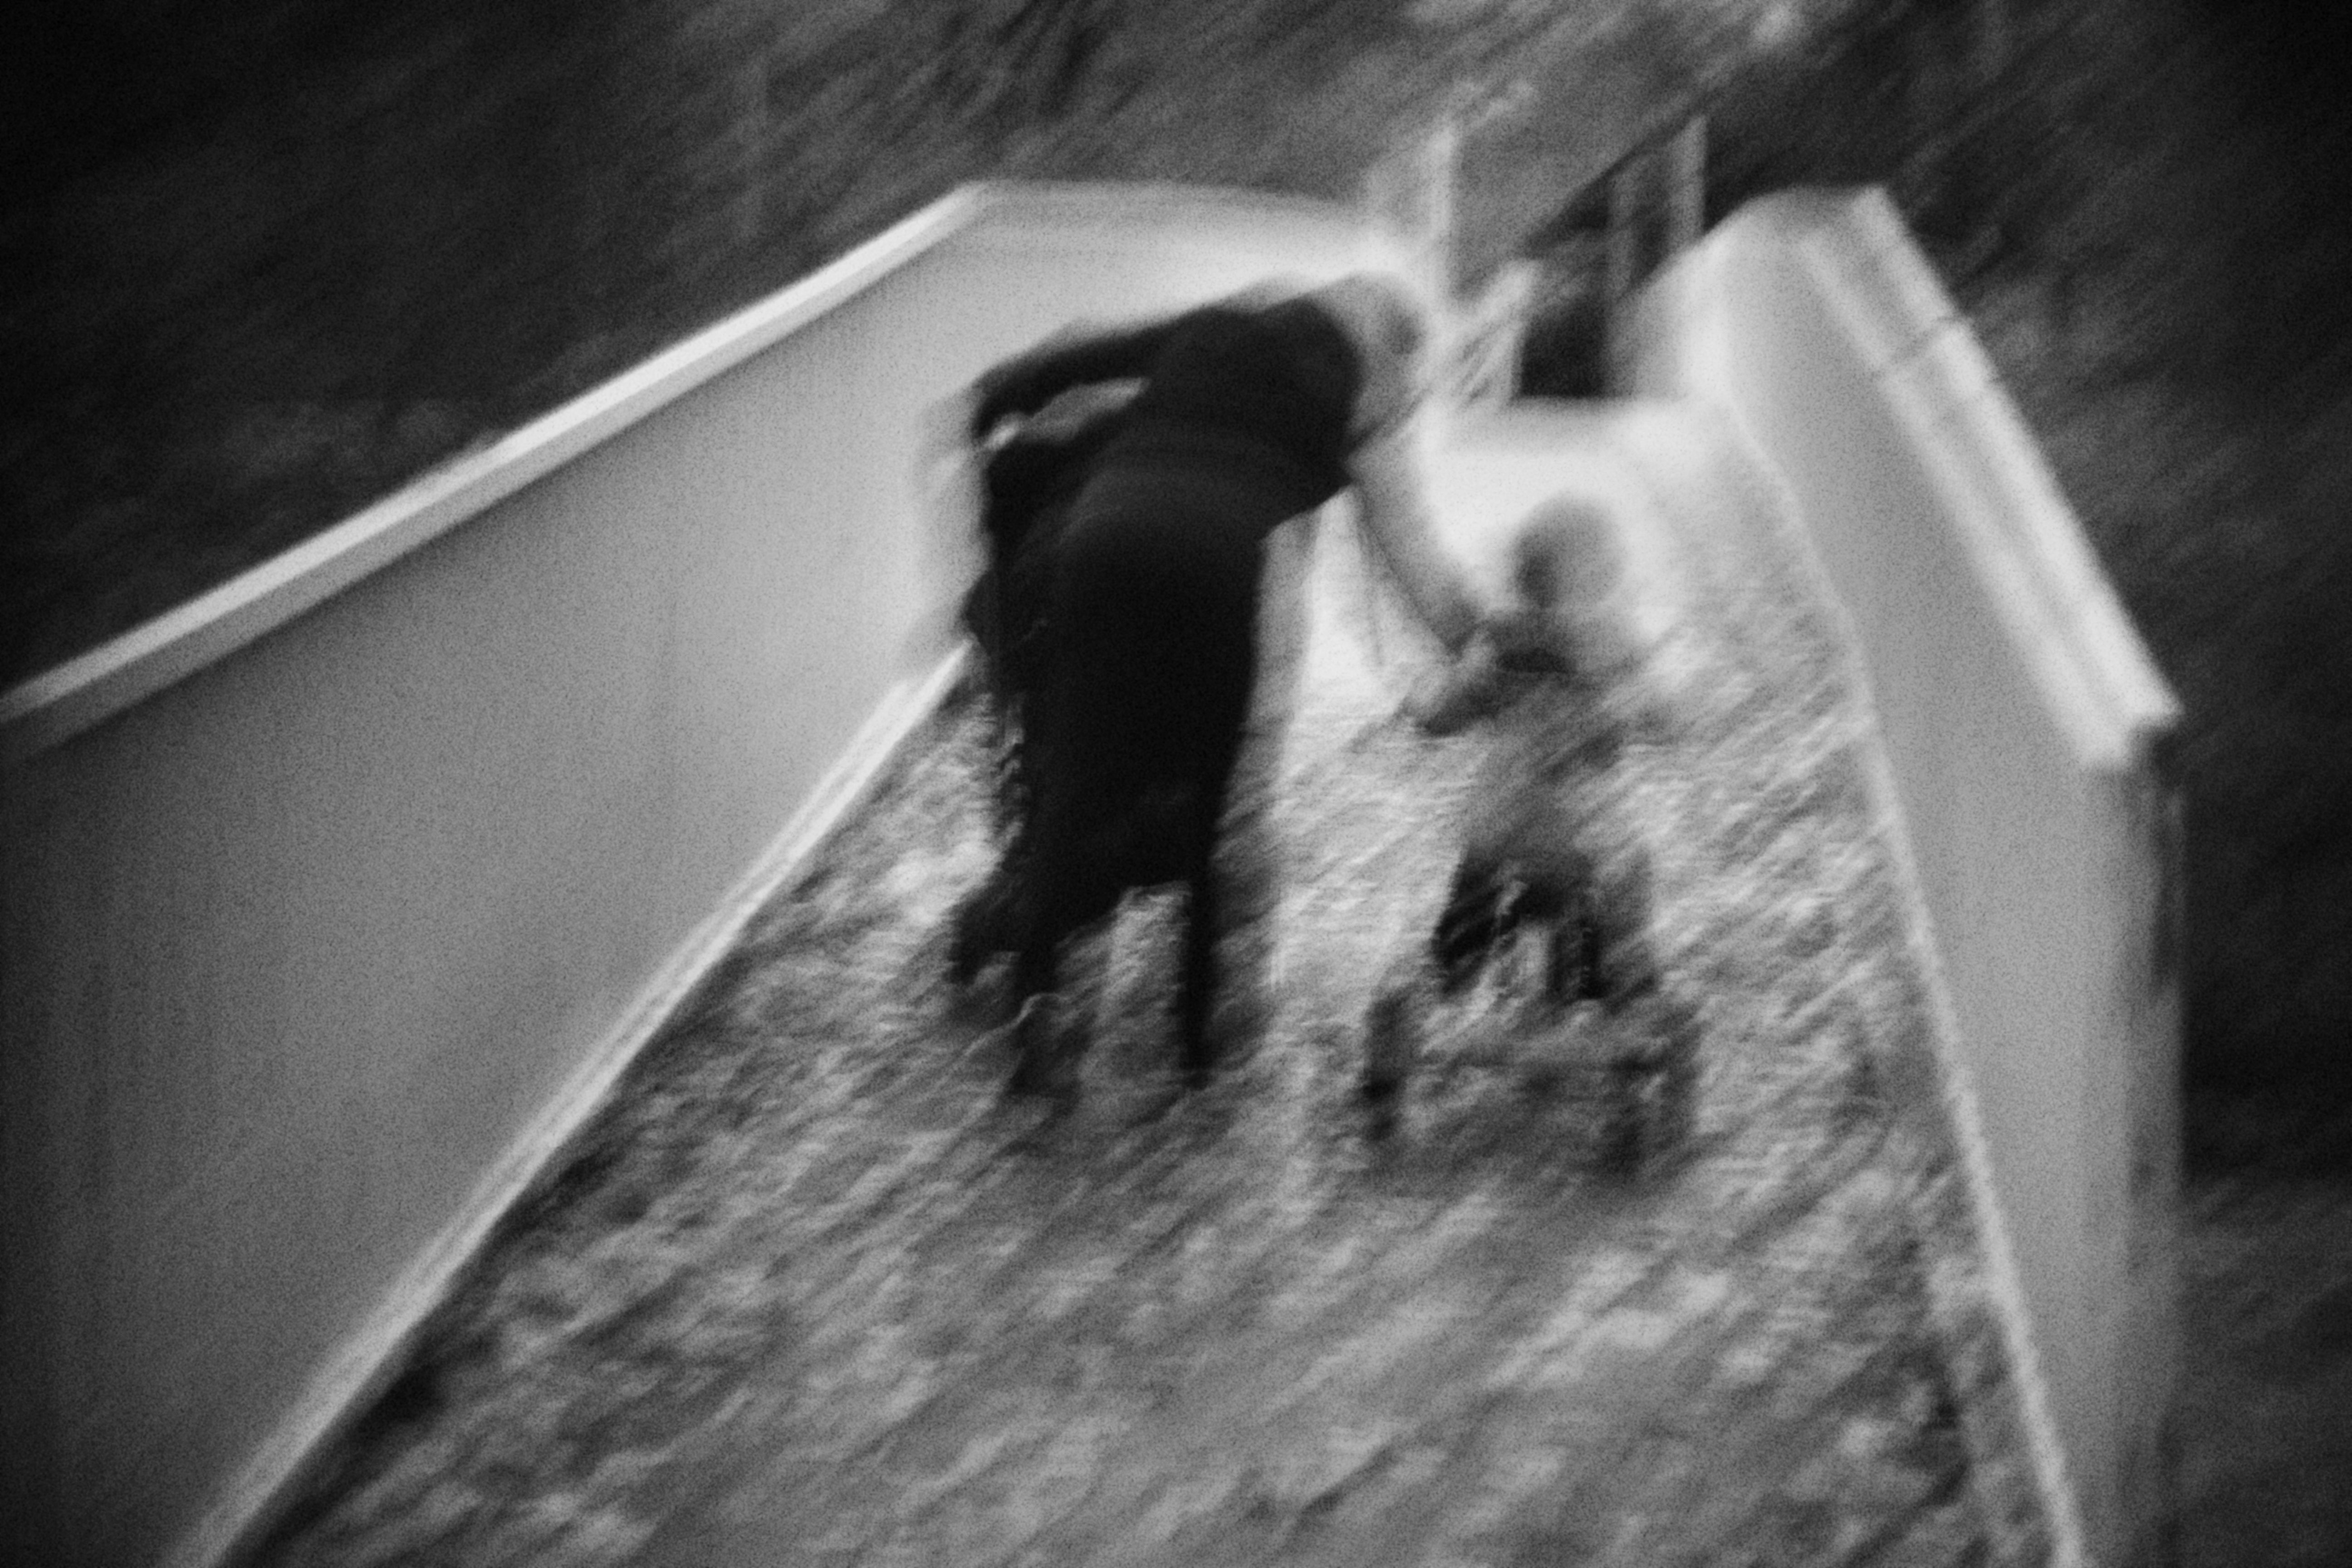
light, black and white, people, white, bridge, photography, fall, shadow, darkness, black, monochrome, outdoors, bw, blackandwhite, photograph, snapshot, memories, holgalens, contrasts, monochrome photography, film noir